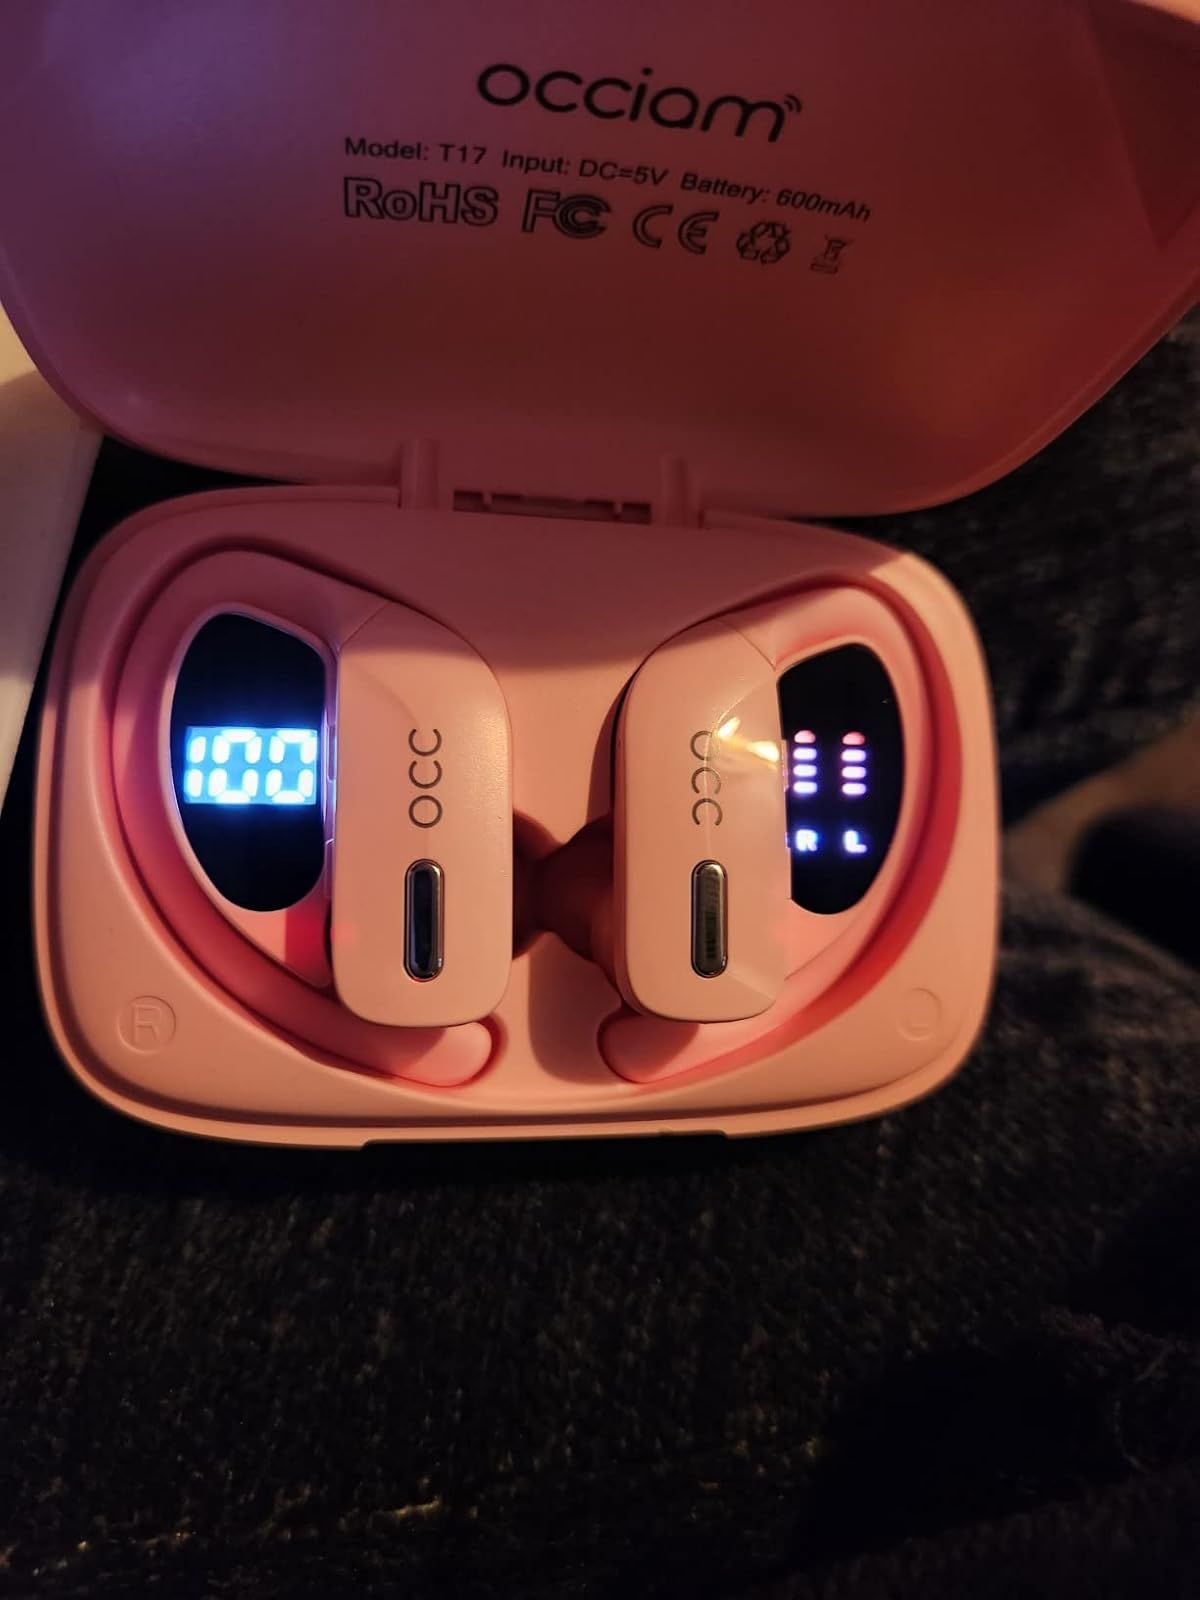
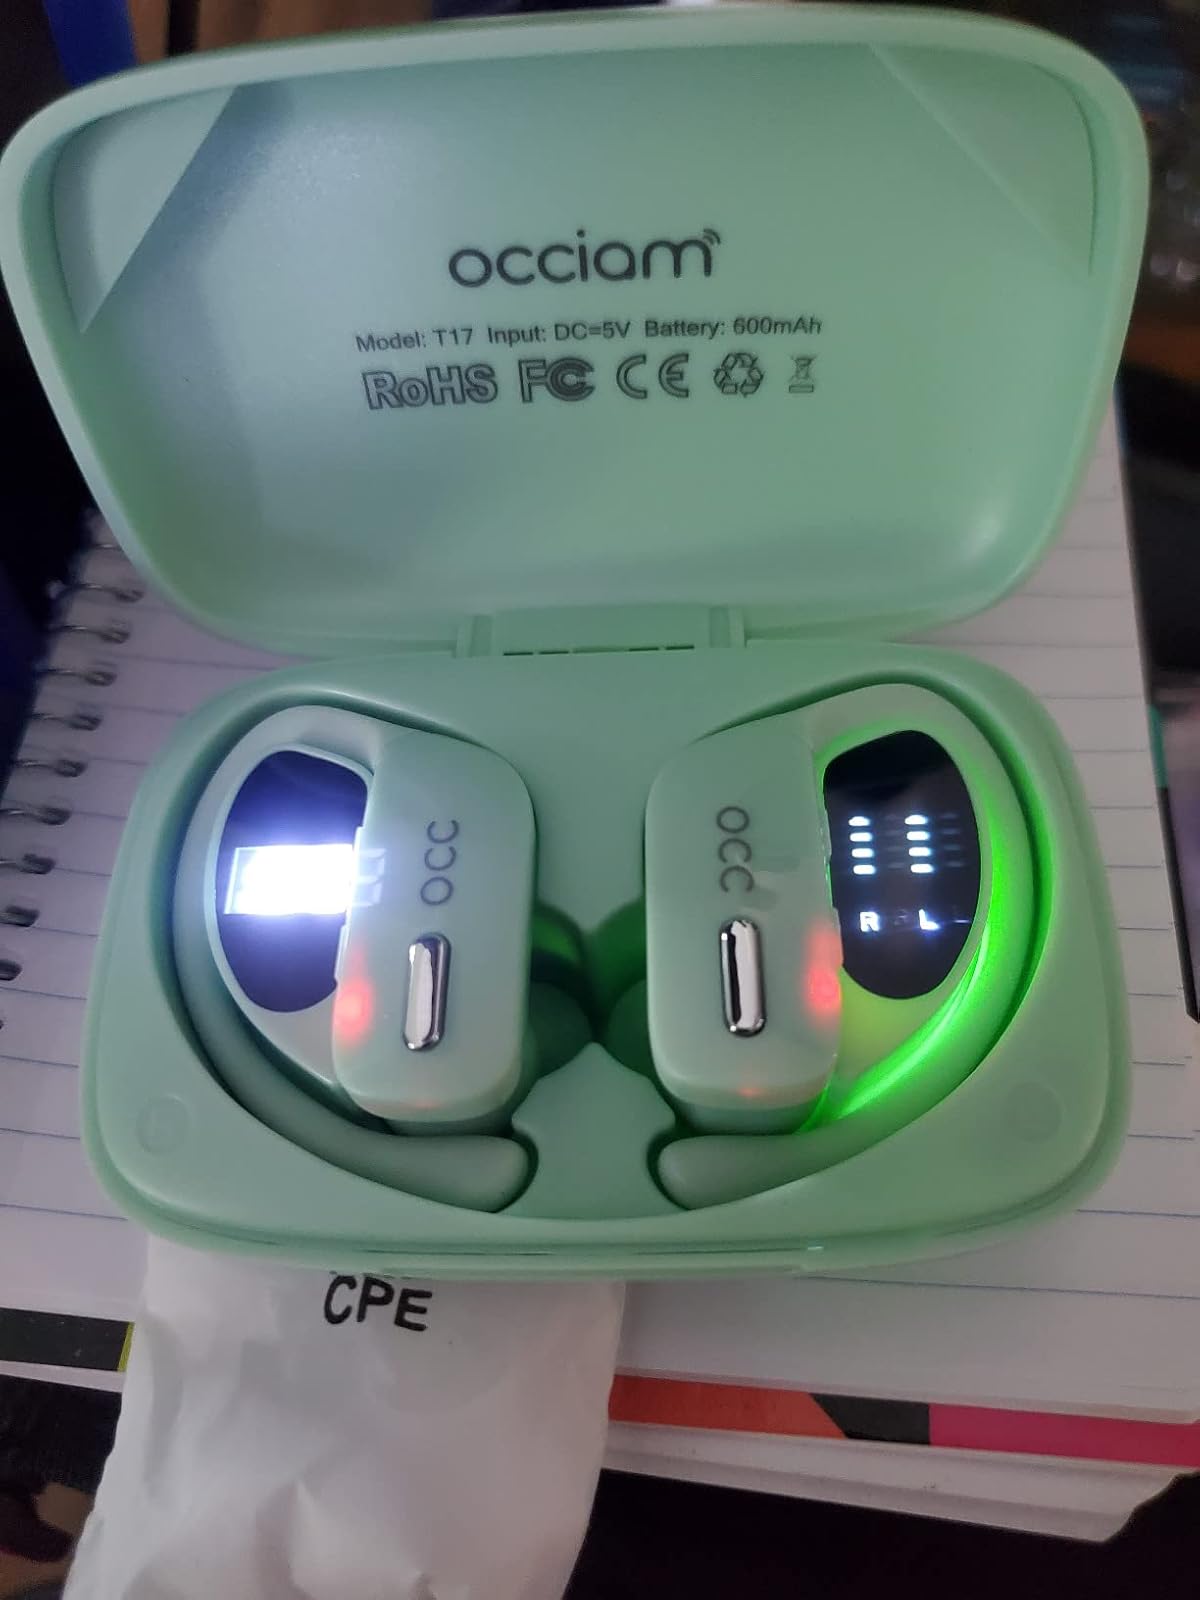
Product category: earbuds
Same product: no